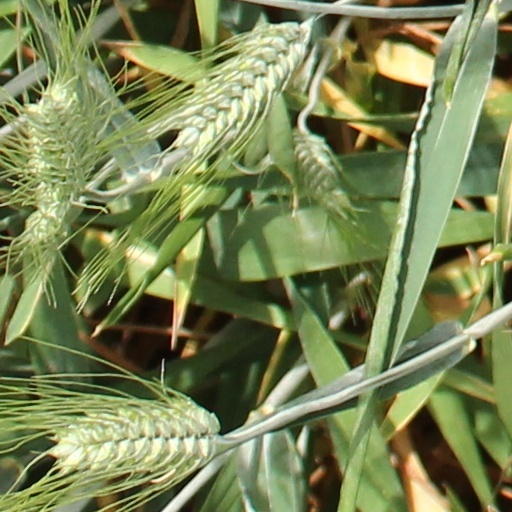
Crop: wheat